Patrick Rakovsky

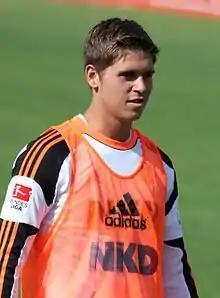
Rakovsky in 2013

Patrick Rakovsky (born 2 June 1993) is a German professional footballer who plays as a goalkeeper for Phoenix Rising FC in the USL Championship.